Income inequality metrics

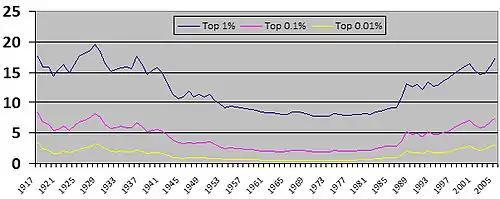
Share of pre-tax household income received by the top 1%, top 0.1% and top 0.01% in the US, between 1917 and 2005

The Theil index indicates the distributional redundancy of a system, within which incomes are assigned to income earners in a stochastic process. In comparison, the Hoover index indicates the minimum size of the income share of a society, which would have to be redistributed in order to reach maximum entropy. Not to exceed that minimum size would require a perfectly planned redistribution. Therefore, the Hoover index is the "non-stochastic" counterpart to the "stochastic" Theil index.